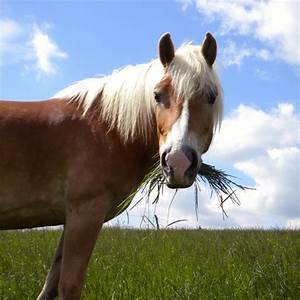
Label: cavallo